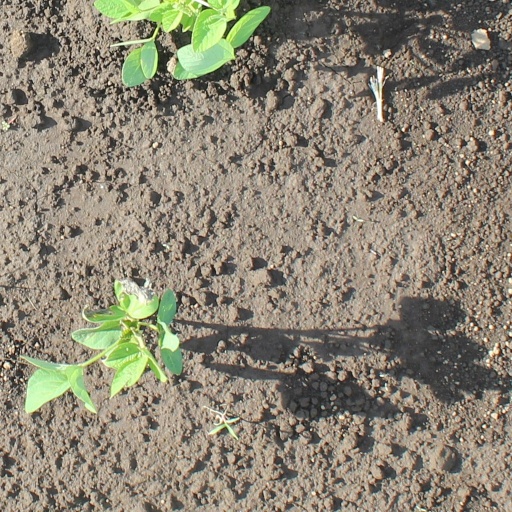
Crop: soybean